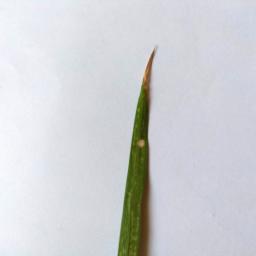
Label: Rice___Leaf_Blast